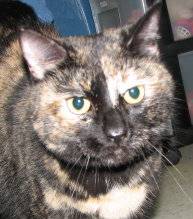
Label: cat